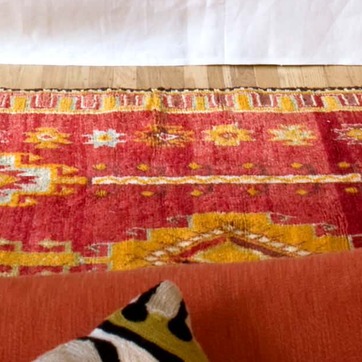
Material: carpet